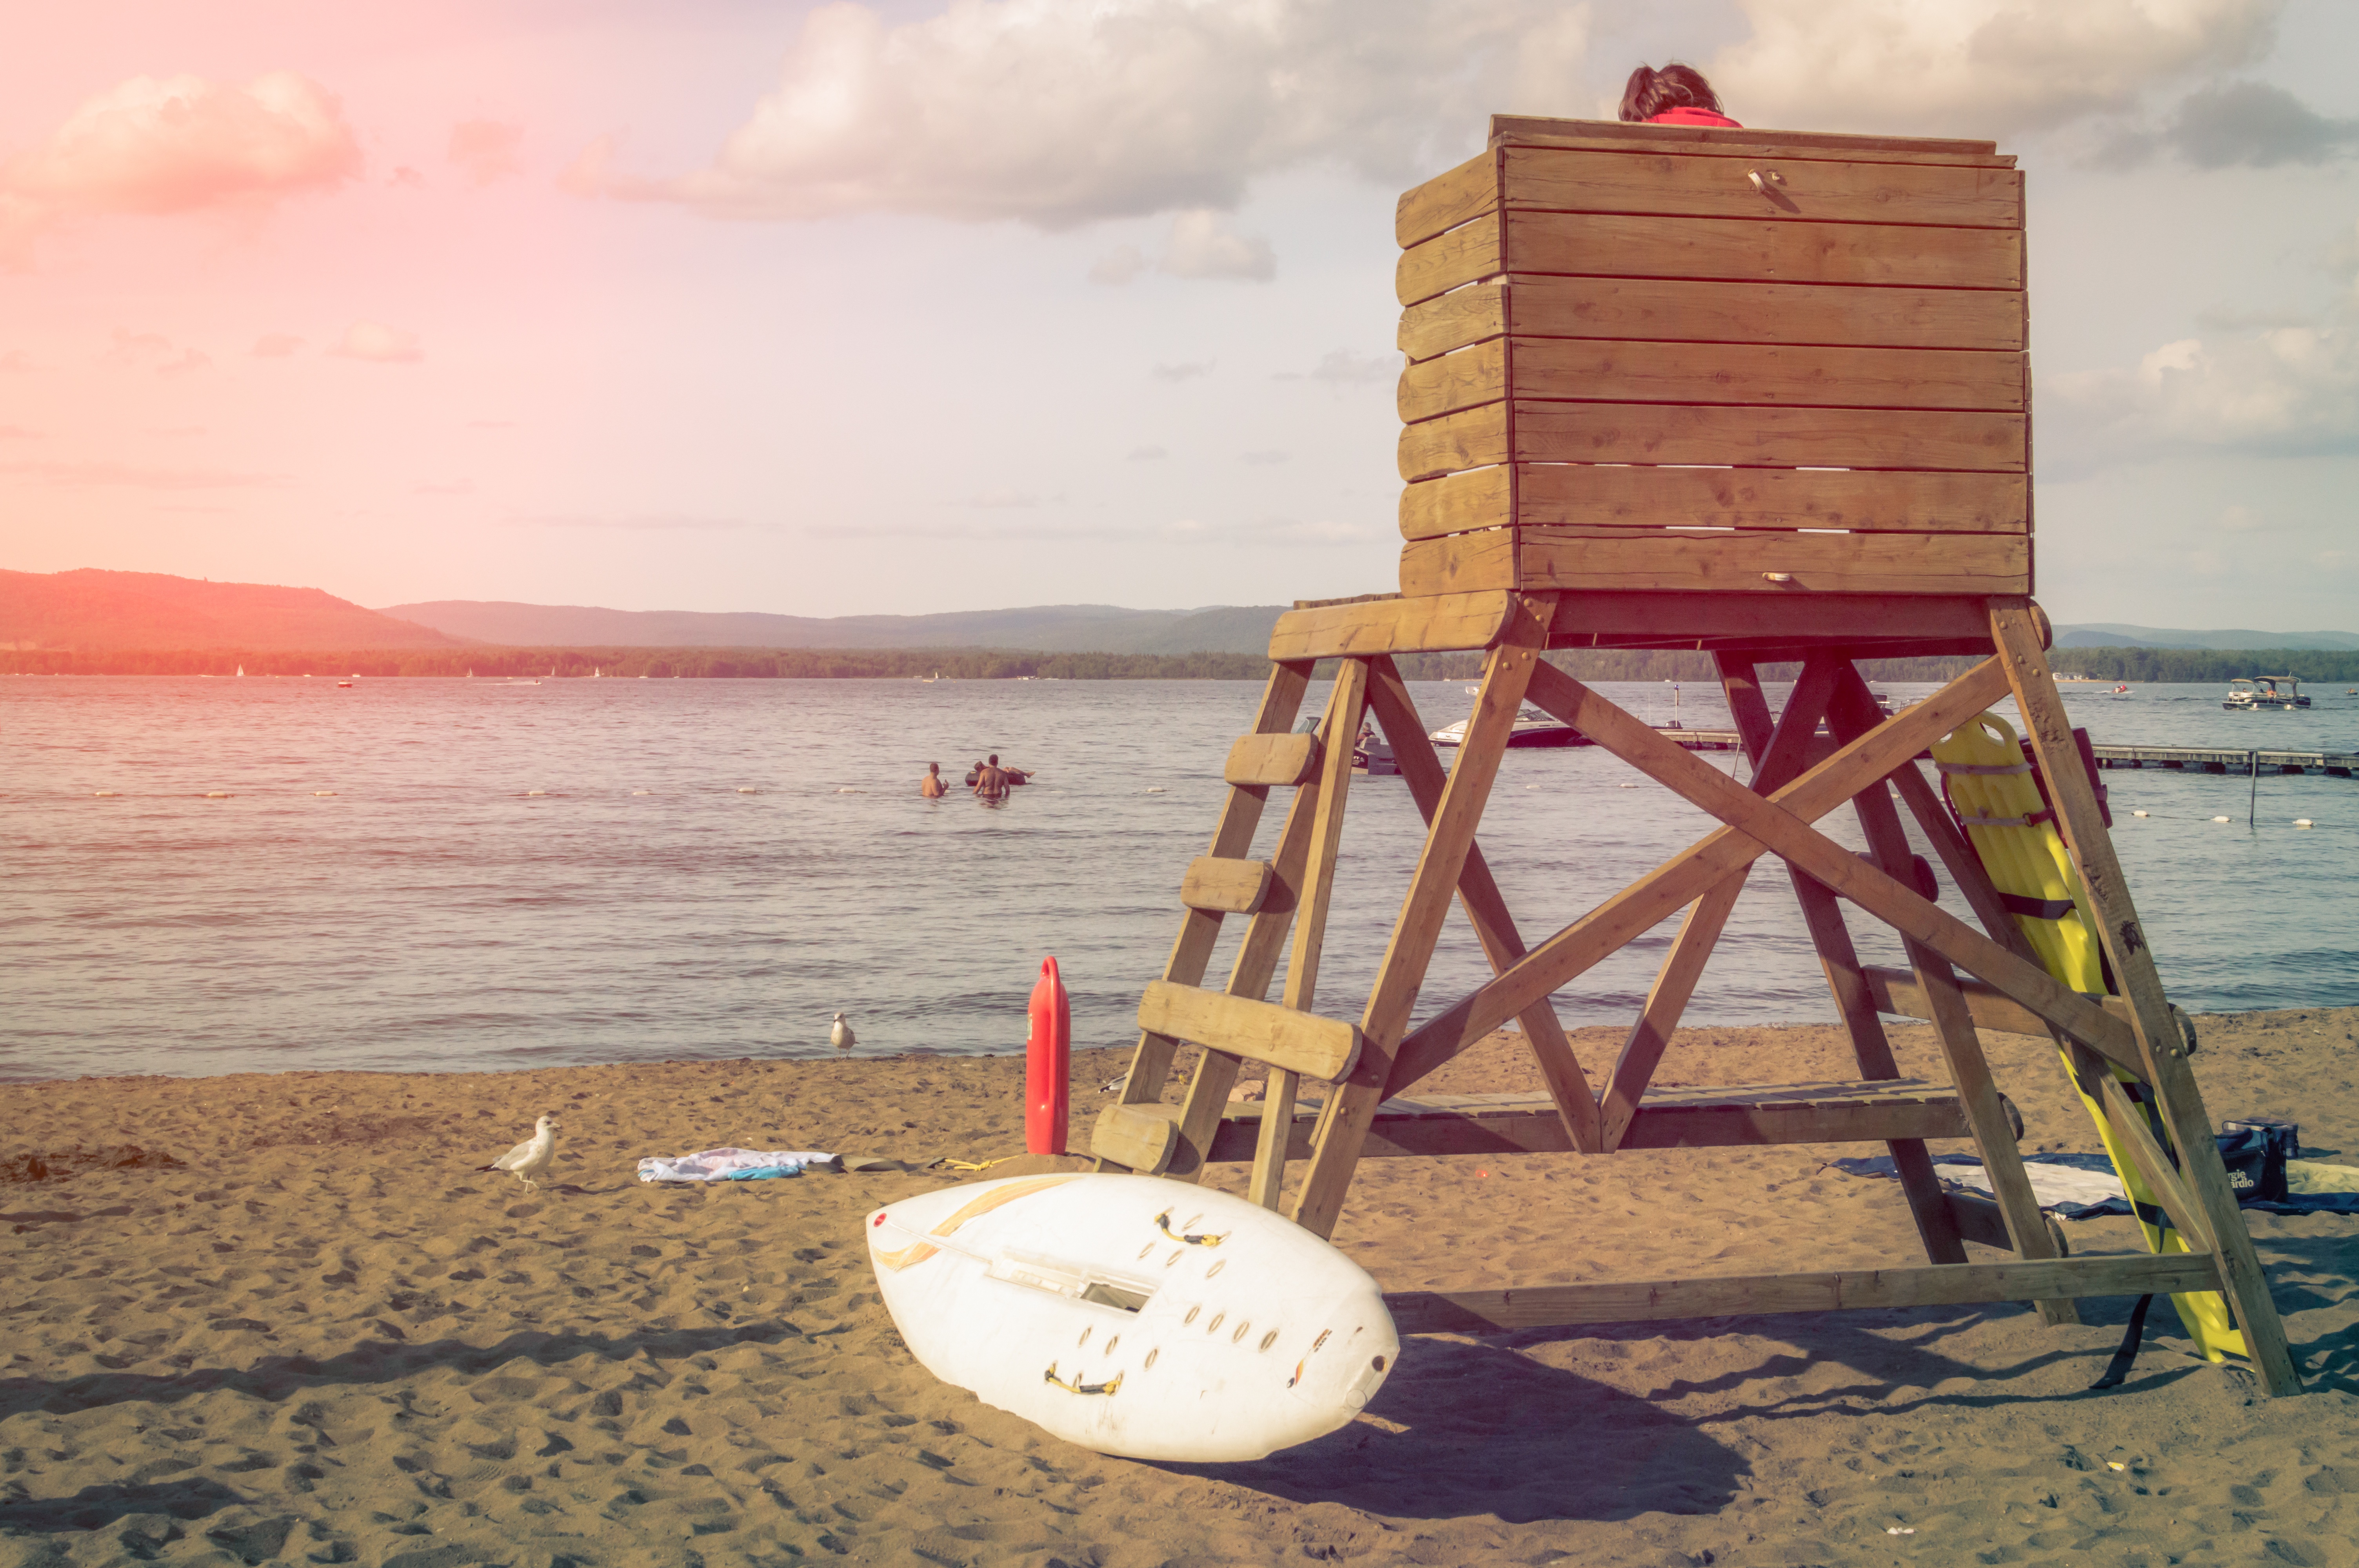
beach, sea, sand, lifeguard, summer, vacation, tower